Heanton Satchville, Petrockstowe

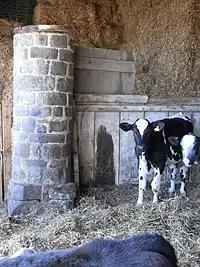
Stone pillar in cow barn at Heanton Barton

Samuel Lysons wrote in 1822: "Heanton Sachville, which was some time a seat of the Rolles, and afterwards of the Earls of Orford, was burnt down several years ago. A farm-house has been fitted up out of the ruins. The deer-park is still kept up". The only remnant of the original mansion is the stable block, now the site of a modern farmhouse called Heanton Barton. A large modern tractor shed occupies the flat site of the former mansion house.